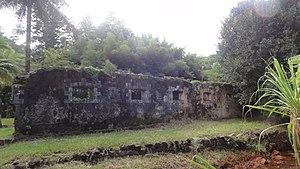
Vestiges du bagne dans l'ancien village de Prony
Le bagne de Nouvelle-Calédonie est un établissement pénitentiaire, aujourd'hui disparu, qui fut en activité de 1864 à 1924. De nombreux prisonniers français de métropole y furent déportés.